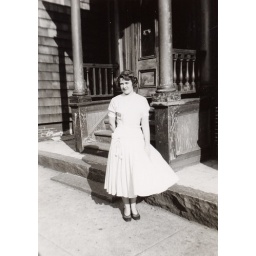
Paul's mother, Dot, standing in front of her family's house on Lexington Street, East Boston, Massachusetts. Early 1950's.